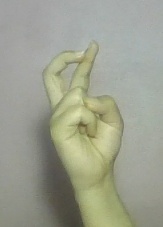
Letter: zay